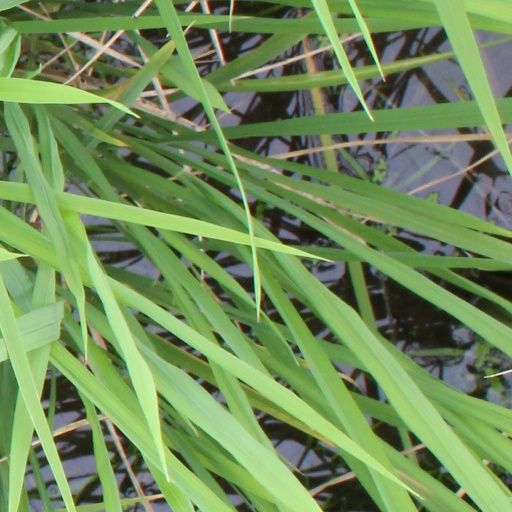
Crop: rice